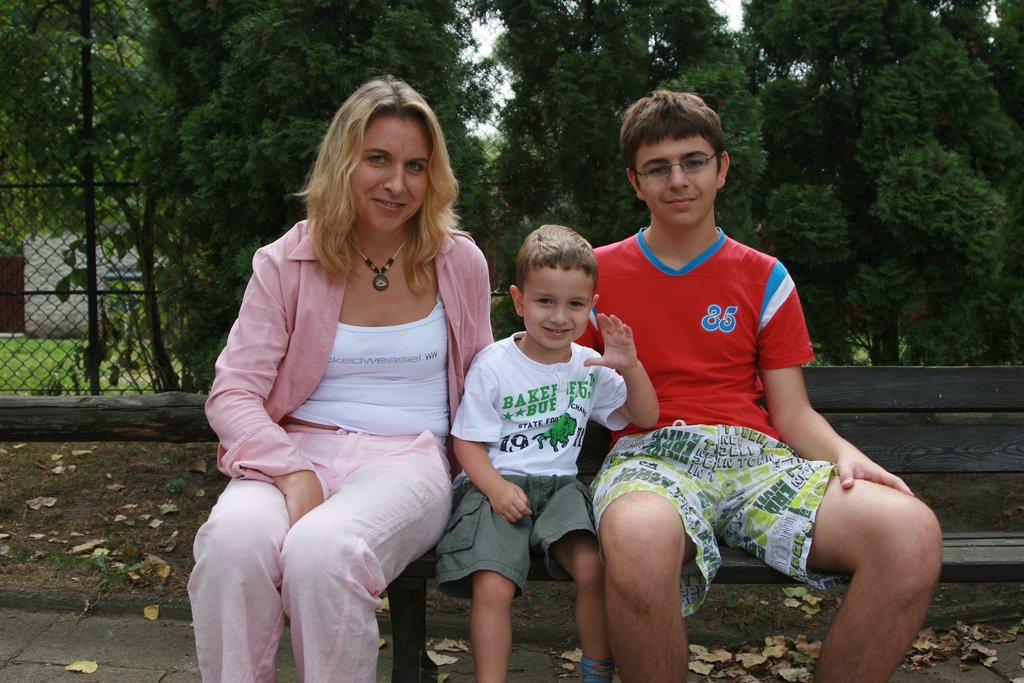
Label: not_food